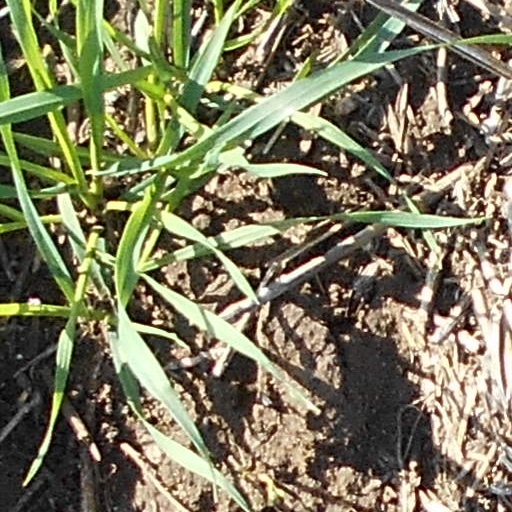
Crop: wheat